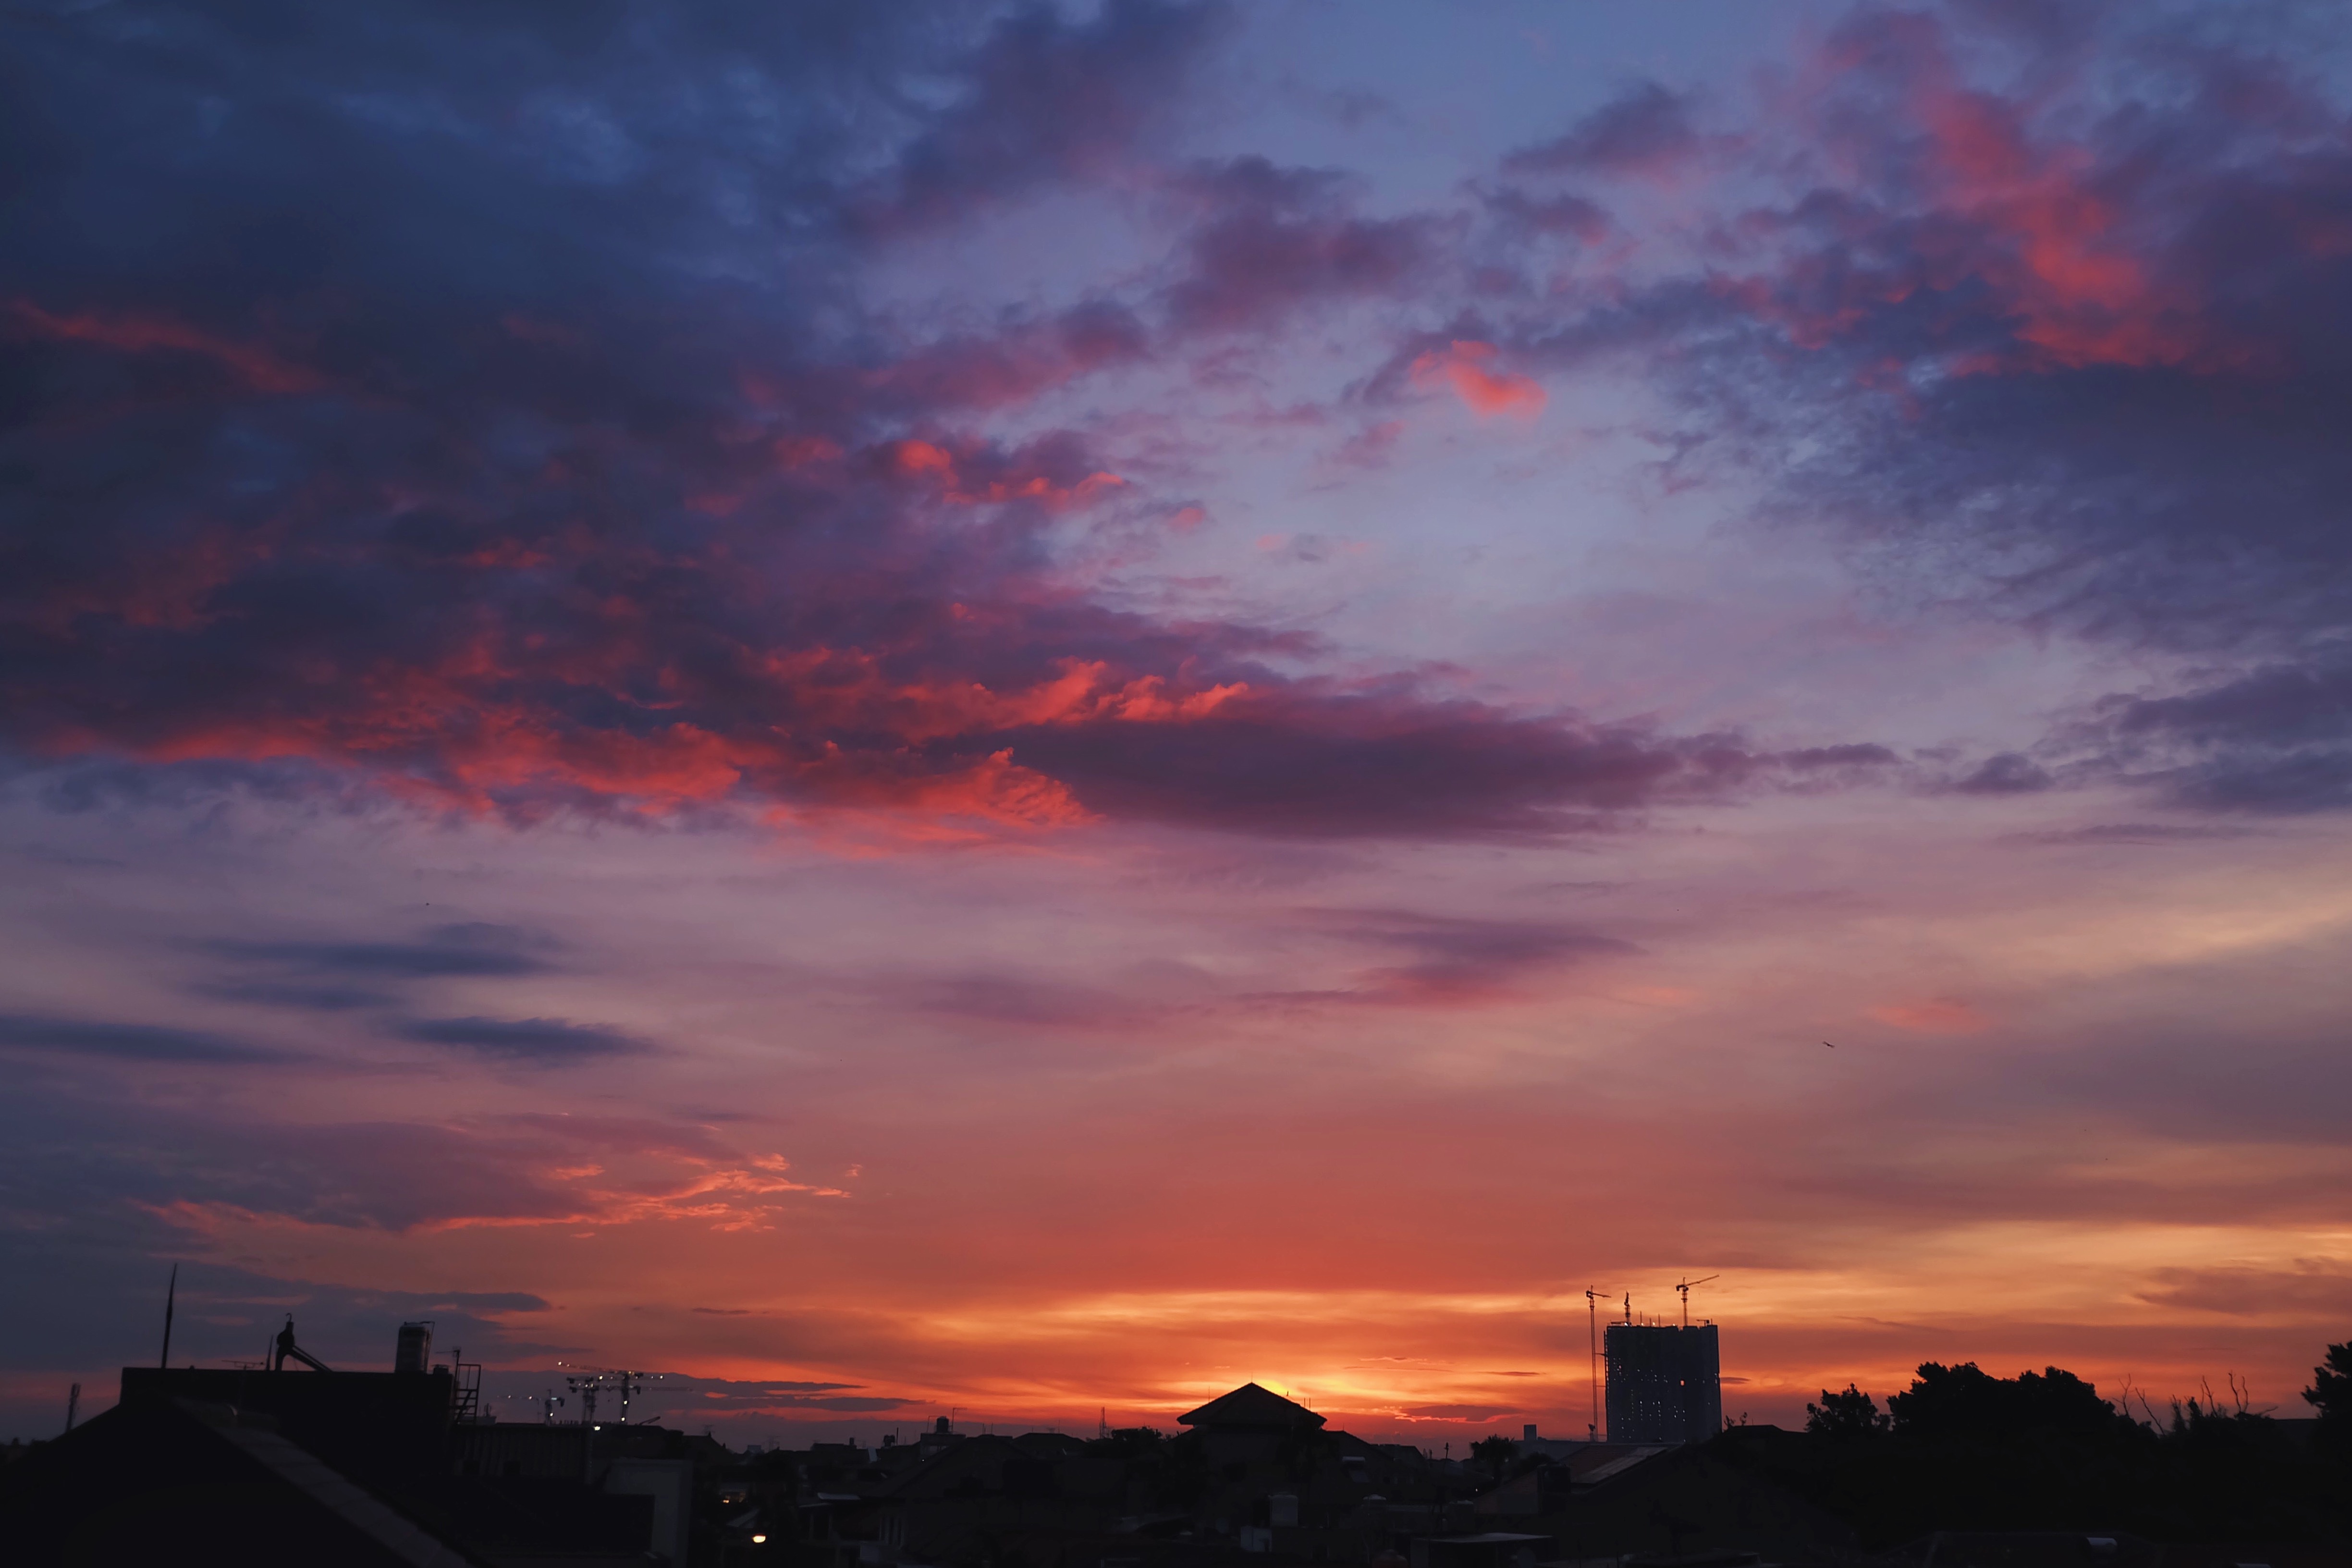
horizon, cloud, sky, sun, sunrise, sunset, skyline, morning, dawn, atmosphere, dusk, evening, afterglow, red sky at morning